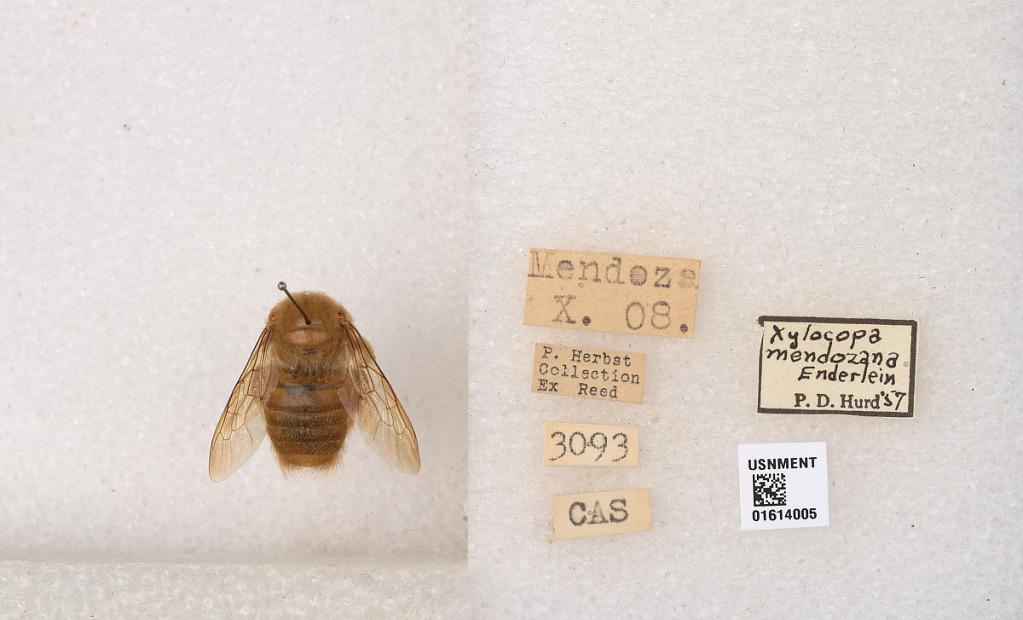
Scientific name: Xylocopa (Neoxylocopa) mendozana Enderlein
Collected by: P. Herbst
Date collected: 1908-10-1
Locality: Mendoza
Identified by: Hurd, P. D.